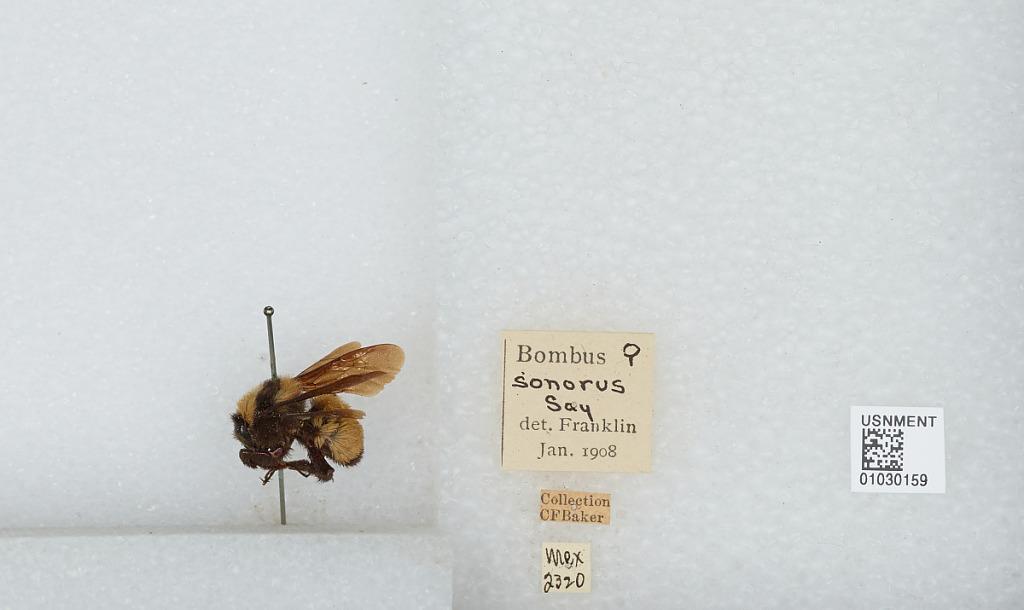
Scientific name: Bombus (Fervidobombus) sonorus Say
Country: Mexico
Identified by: Franklin